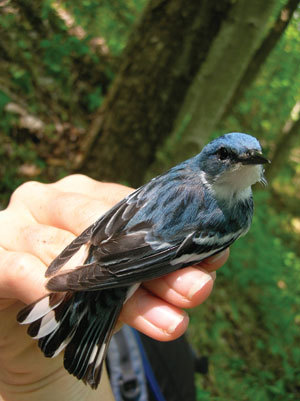
the small bird has a bright blue head with a white throat, the back is blue and black and the wings and tail are white and black.
this bird has a blue crown, a white throat, and a small sharp black bill.
the birds bill is black and is short and pointed.
a blue and black bird with a white nape.
a multicolored bird with a blue head but white throat, black pointed beak, and mostly black primaries.
the bird has a blue crown, a small black bill, and blue and black wings.
the bird has a blue crown with a white throat
this small black-eyed bird has blue feathers on the crown extending down to the breast and primarily black wings with white spotted rectrices.
this bird has wings that are blue and has a white throat
this bird has wings that are black and has a blue body
Species: Cerulean Warbler